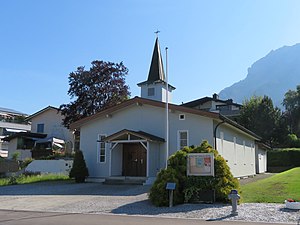
Johanneskirche (Vaduz)
Johanneskirche i Vaduz, hovedstaden i Liechtenstein, i 2019.
Johanneskirche er en en kirke i Vaduz, som blev opført i 1956 som en lille trækirke. I 1990 fik kirken en tilbygning i form af et mindre rum til fællesaktiviteter. I kirken er der plads til godt 85 personer.